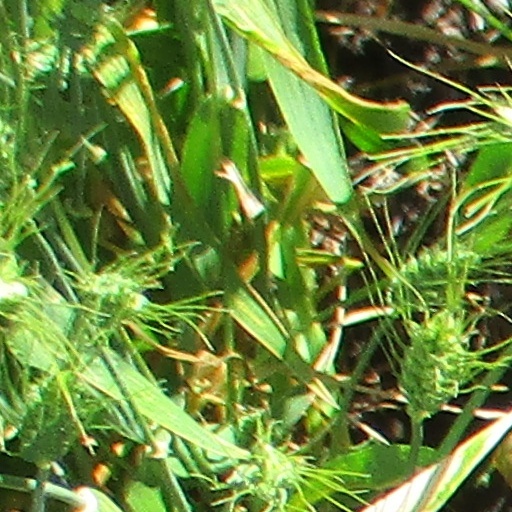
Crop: wheat